Concepción de Ataco

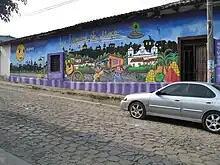
La Esquina de Ataco

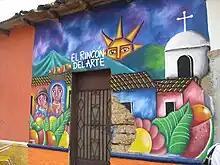
Rincon del Arte

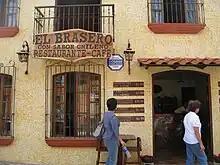
Chilean Restaurant

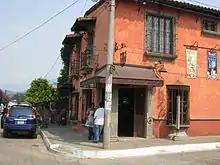

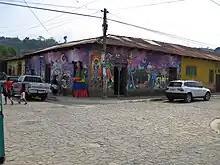
Diconte y Axul

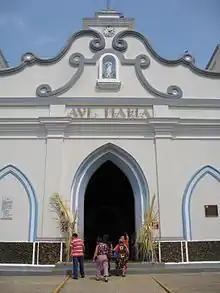
Ave Maria Cathedral

Ataco has started its tourism business in the late 2004. Prior to that the most visited colonial village was Apaneca, a village 20 minutes away from Ataco. After people realized Ataco has more opportunities and that it's a very cheerful village, people starting investing in Ataco. Even though Ataco did not win first place in the Pueblos Vivos contest it is still preferred by many local and international tourists.